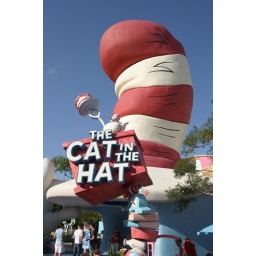
cat in the hat